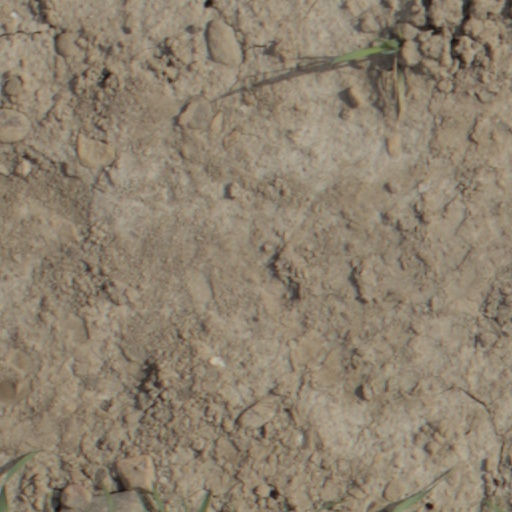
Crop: wheat